Panangipalli Venugopal

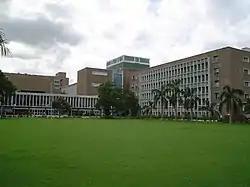
AIIMS Central lawn, with teaching block in the background

In the fag end of 2005 and at the beginning of 2006, about 200 faculty members, including 25 department heads, of AIIMS submitted their disapproval of Venugopal's way of functioning to the Union Minister of Health and Family Welfare of the Government of India. The protest intensified when, a batch of students marched to the office of the Director, resulting in the suspension of 6 of them, an act which had no precedent in the institute. The main argument of the faculty and the students that the hike in charges implemented by the Director went against the mandate of AIIMS.